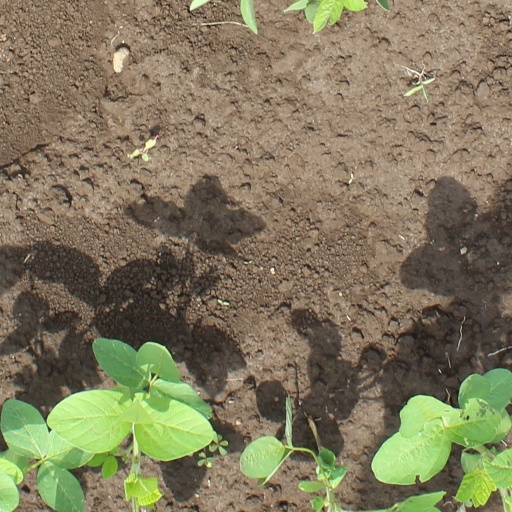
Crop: soybean